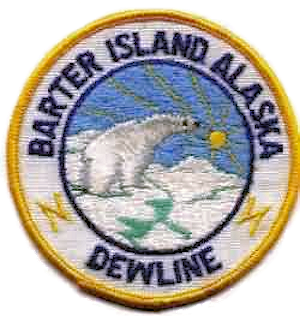
L'aéroport de Barter Island est un aéroport public/militaire situé près de la ville de Kaktovik sur l’île Barter, dans l’arrondissement de North Slope, situé à 502 kilomètres à l’est de Point Barrow, en Alaska. L’aéroport appartient à l’arrondissement de North Slope. Il est également connu comme aéroport LRRS de Barter Island ou aéroport de Kaktovik. L'acronyme LRRS signifie «radar à longue portée» ou «station de radar à longue portée».